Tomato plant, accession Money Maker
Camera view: vertical (180 deg); turntable rotation: 210 degrees
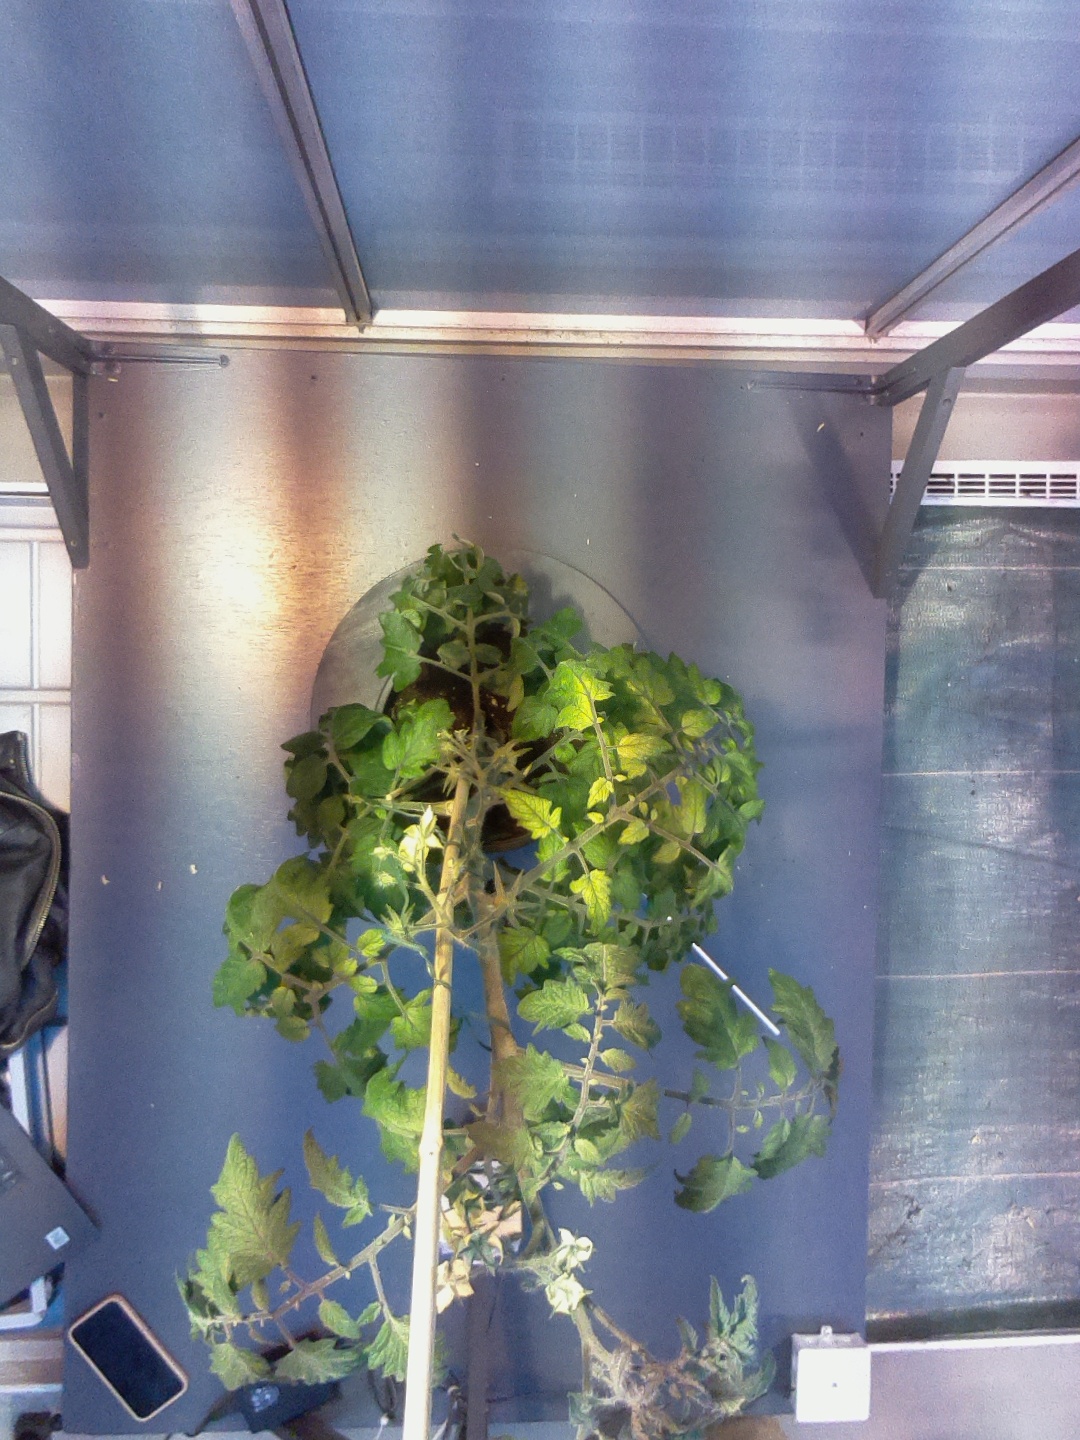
BBCH growth stage 70: Fruits at the main stem or branches visibles